Lahnstein

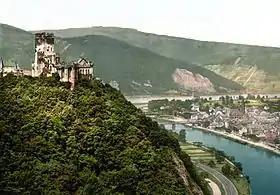
Lahneck Castle c. 1900

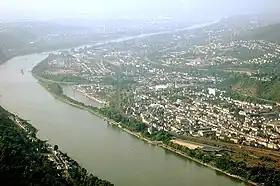
Aerial photograph of Lahnstein and the Rhine Valley

Between 1632 and 1646, during the Thirty Years War, both towns experienced multiple occupations by Swedish, Imperial, Hessian and French troops. In 1688, Lahneck Castle was destroyed and burned by French troops. Between 1795 and 1800, during the French Revolutionary Wars, both towns again experienced multiple occupations by foreign troops (Austrians, Prussians, French and Russians).